The United States of Lyncherdom

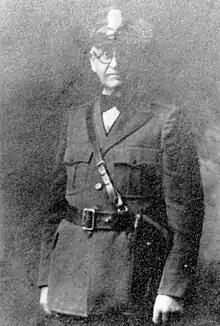
Thomas Beloat was a sheriff of Gibson County, Indiana at the turn of the 20th century noted for stopping a lynching in the county seat of Princeton

A redacted version was published in 1923, when Twain's literary executor, Albert Bigelow Paine, included it in a posthumous collection, "Europe and Elsewhere". In his essay, Twain noted two law enforcement officials who had intervened and prevented lynchings in early 20th-century America. They were Sheriff Joseph Merrill of Carroll County, Georgia, and Sheriff Thomas Beloat of Gibson County, Indiana.